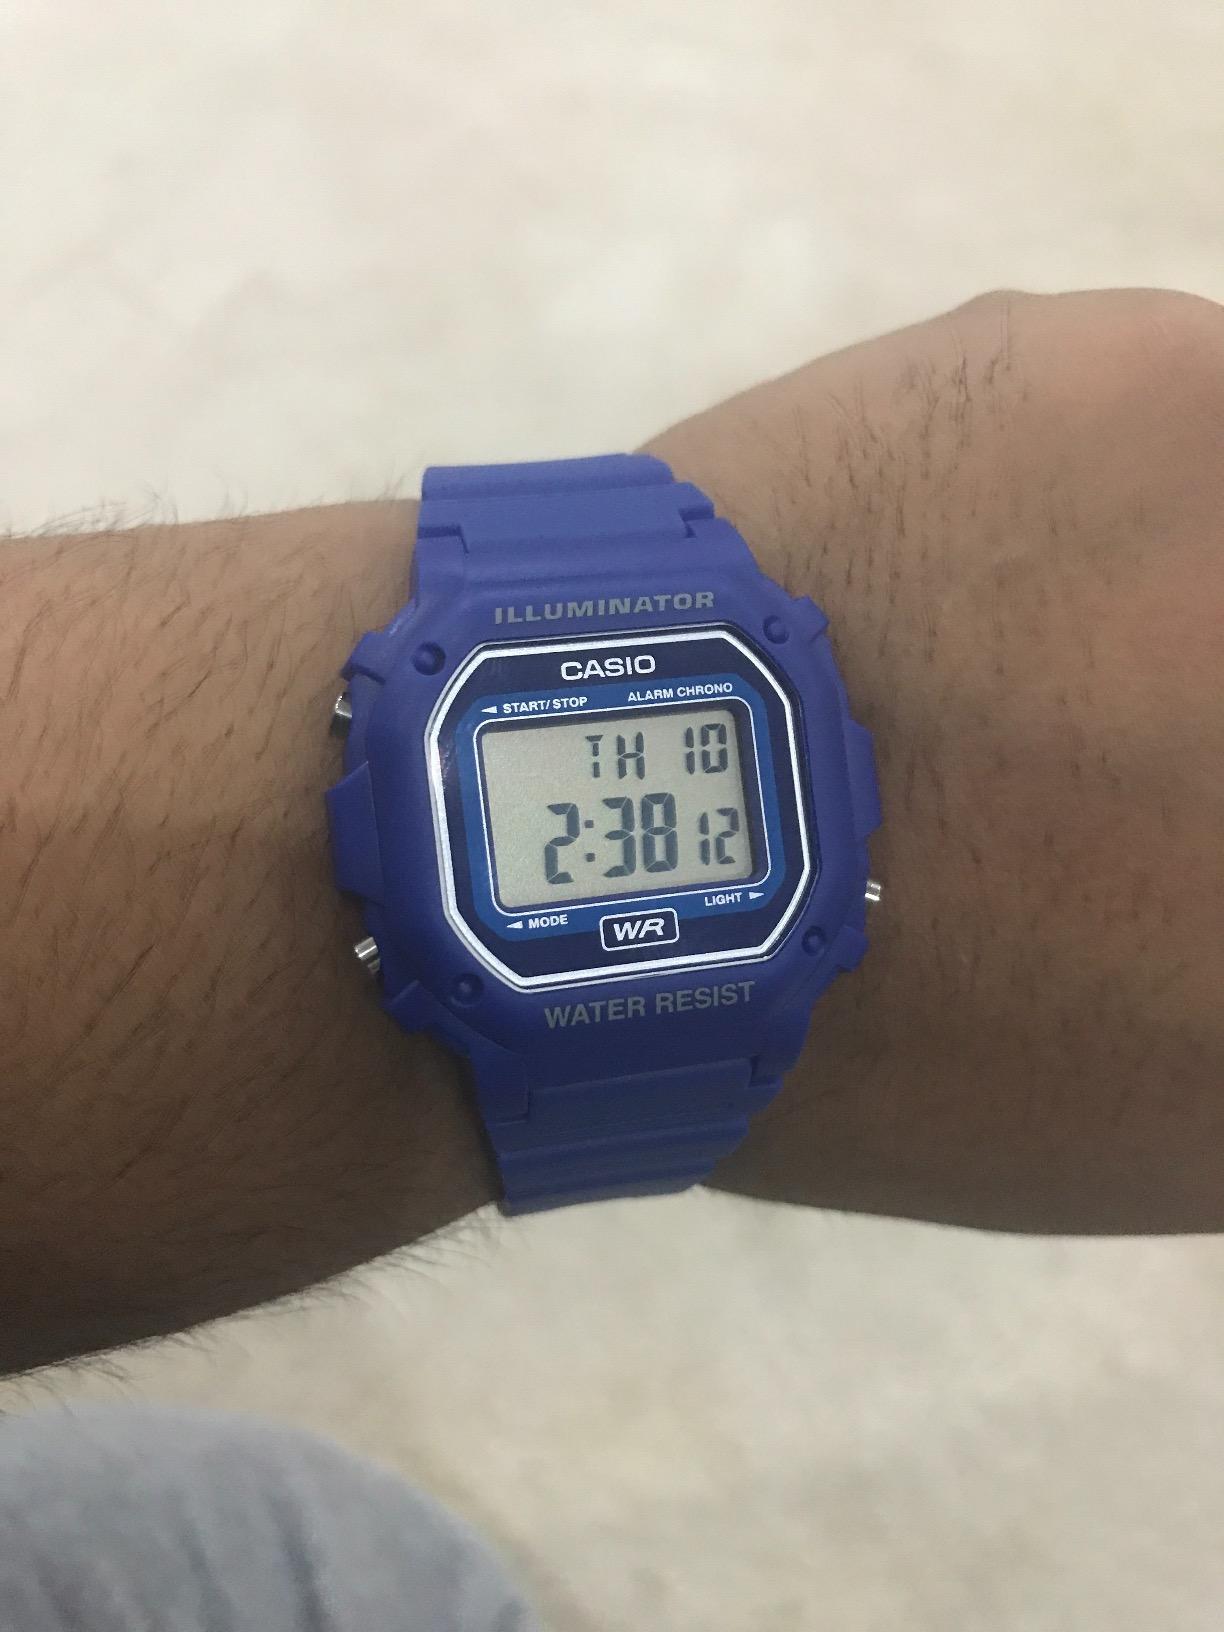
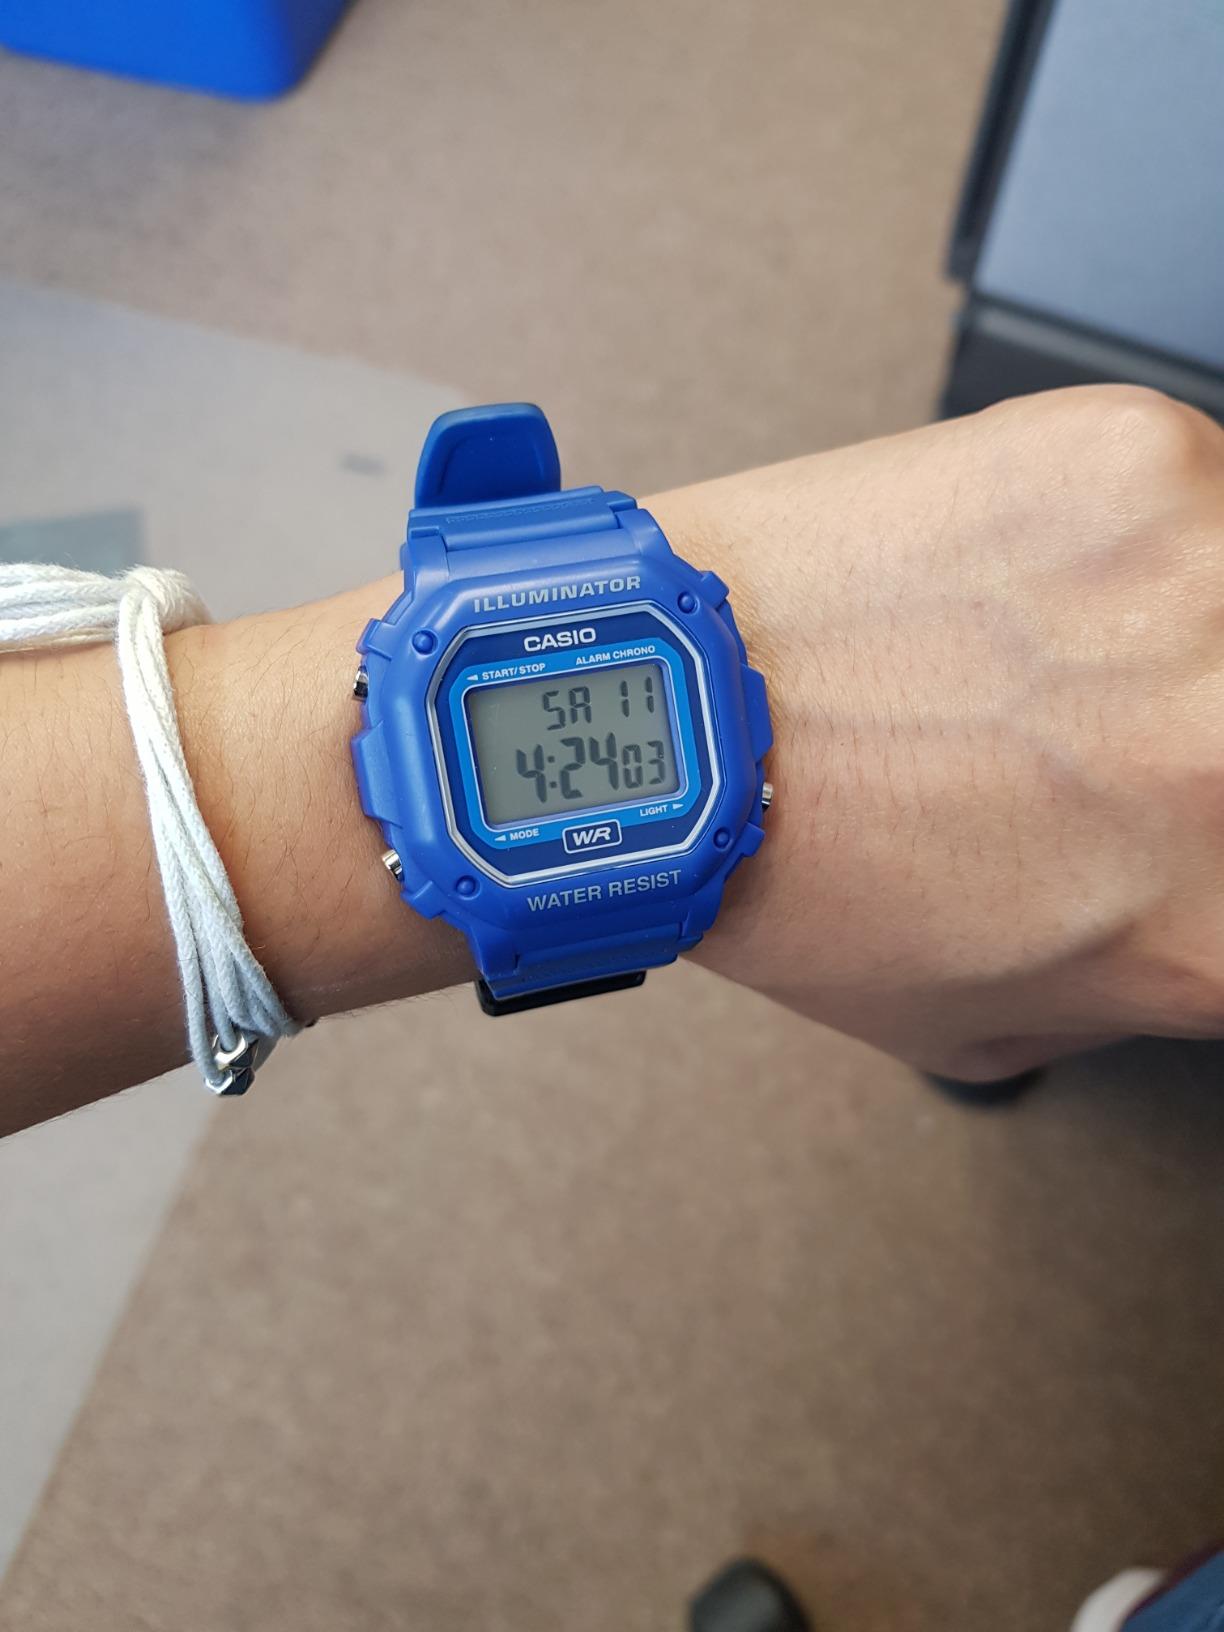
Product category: accessories_watch
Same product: yes